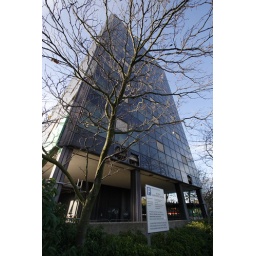
Abandoned office tower in Bletchley, Milton Keynes.